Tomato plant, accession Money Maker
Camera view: tilt-top (135 deg); turntable rotation: 60 degrees
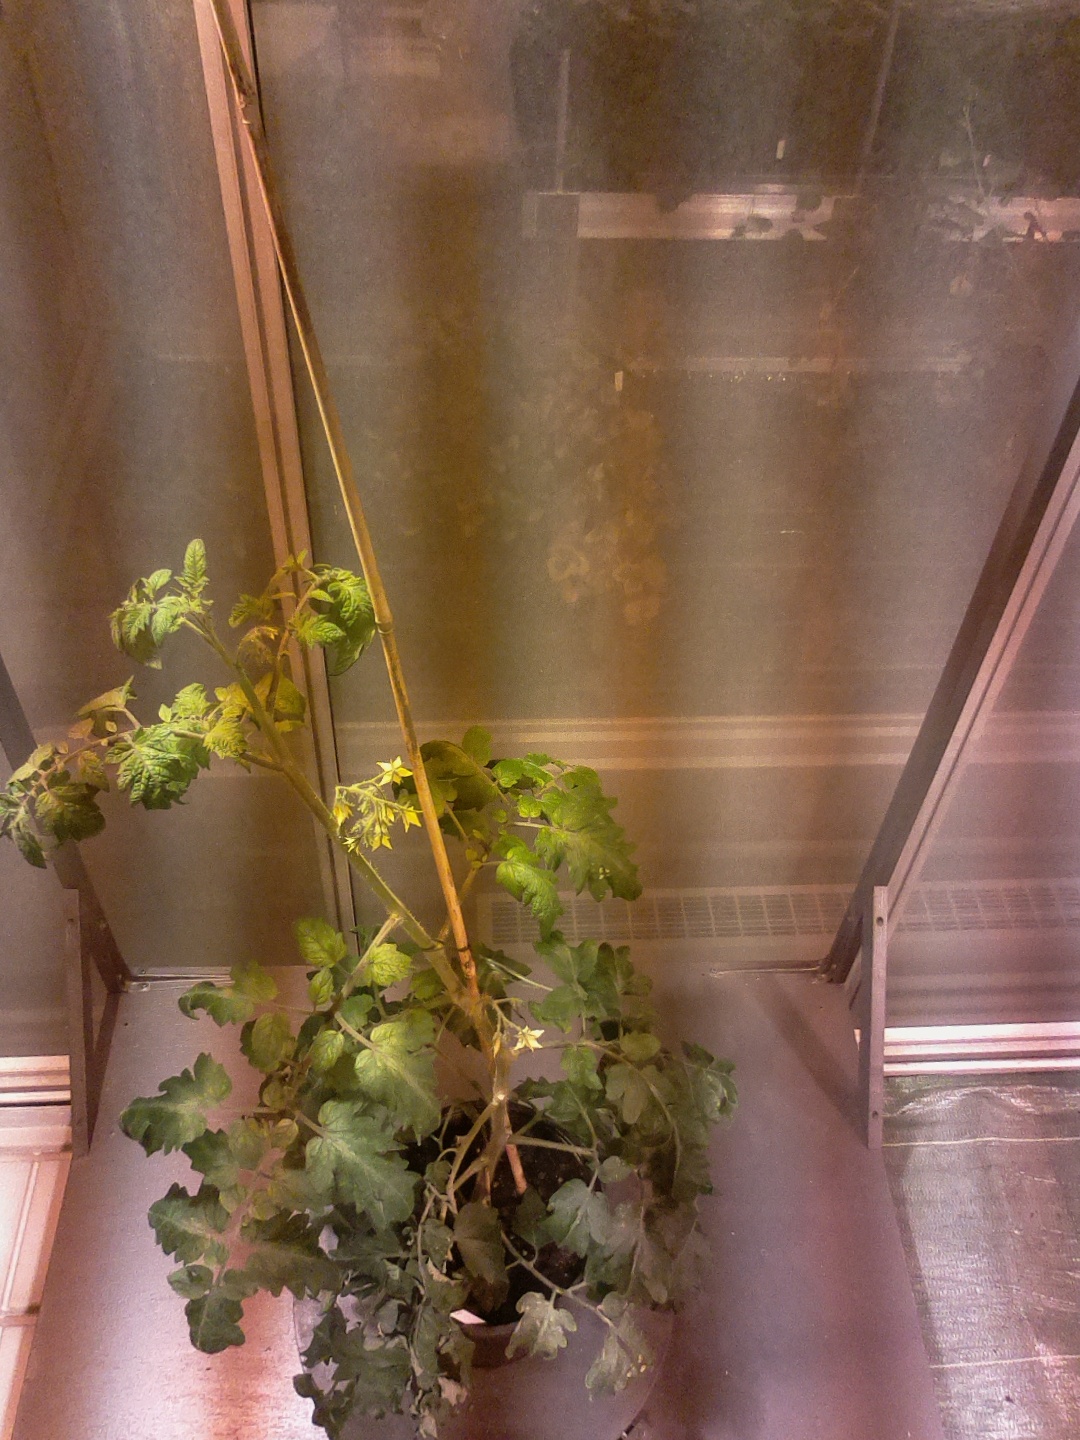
BBCH growth stage 68: Full flowering, 80%-90% of flowers open, more petals falling